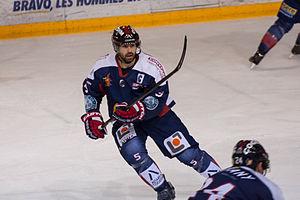
Baptiste Amar avec le maillot de Grenoble contre Rouen en février 2014.
Baptiste Amar est un joueur professionnel français de hockey sur glace. Il évolue au poste de défenseur.